1950 FIFA World Cup

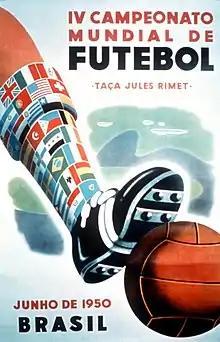
Official poster

The 1950 FIFA World Cup was the 4th edition of the FIFA World Cup, the quadrennial international football championship for senior men's national teams. It was held in Brazil from 24 June to 16 July 1950. It was the first World Cup tournament in over twelve years, as the 1942 and 1946 World Cups were cancelled due to World War II. Italy, the two-time defending champions, were eliminated in the first round for the first time in history. Uruguay, who had won the inaugural competition in 1930, defeated the host nation, Brazil, in the deciding match of the four-team group of the final round, causing what is sometimes known as one of the biggest upsets in sports history, occasionally called the Maracanaço. This was the only tournament not decided by a one-match final. It was also the inaugural tournament where the trophy was referred to as the Jules Rimet Cup, to mark the 25th anniversary of Jules Rimet's presidency of FIFA.